Eric LeGrand

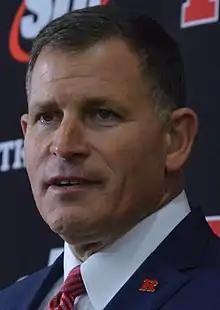
Rutgers coach Greg Schiano saw LeGrand's potential, moving him from his old position to defensive lineman

In 2008, as a true freshman, LeGrand made his collegiate debut against the North Carolina Tar Heels on September 11. He saw action on special teams. By 2009, coach Greg Schiano decided to channel LeGrand's strength and speed at a new position, defensive lineman. LeGrand earned himself the backup defensive tackle position to Charlie Noonan, but he managed to appear in all thirteen games that season, racking up 33 tackles. Schiano saw him as a multipurpose player, and LeGrand proved himself to be with 13 tackles on kickoff coverage in his sophomore season. LeGrand recorded a tackle for loss in seven games, and played eleven games where he had multiple sacks. He went on to tie his career-high four tackles against the Maryland Terrapins. LeGrand added three solo tackles, including a tackle-for-loss against West Virginia on December 5 and at Syracuse on November 21. LeGrand posted three tackles versus South Florida on November 12 and matched his career high four tackles and had 1 tackles for loss along with a fumble recovery against Pittsburgh on October 16 and three tackles and an assisted tackle for loss against Howard on September 12.